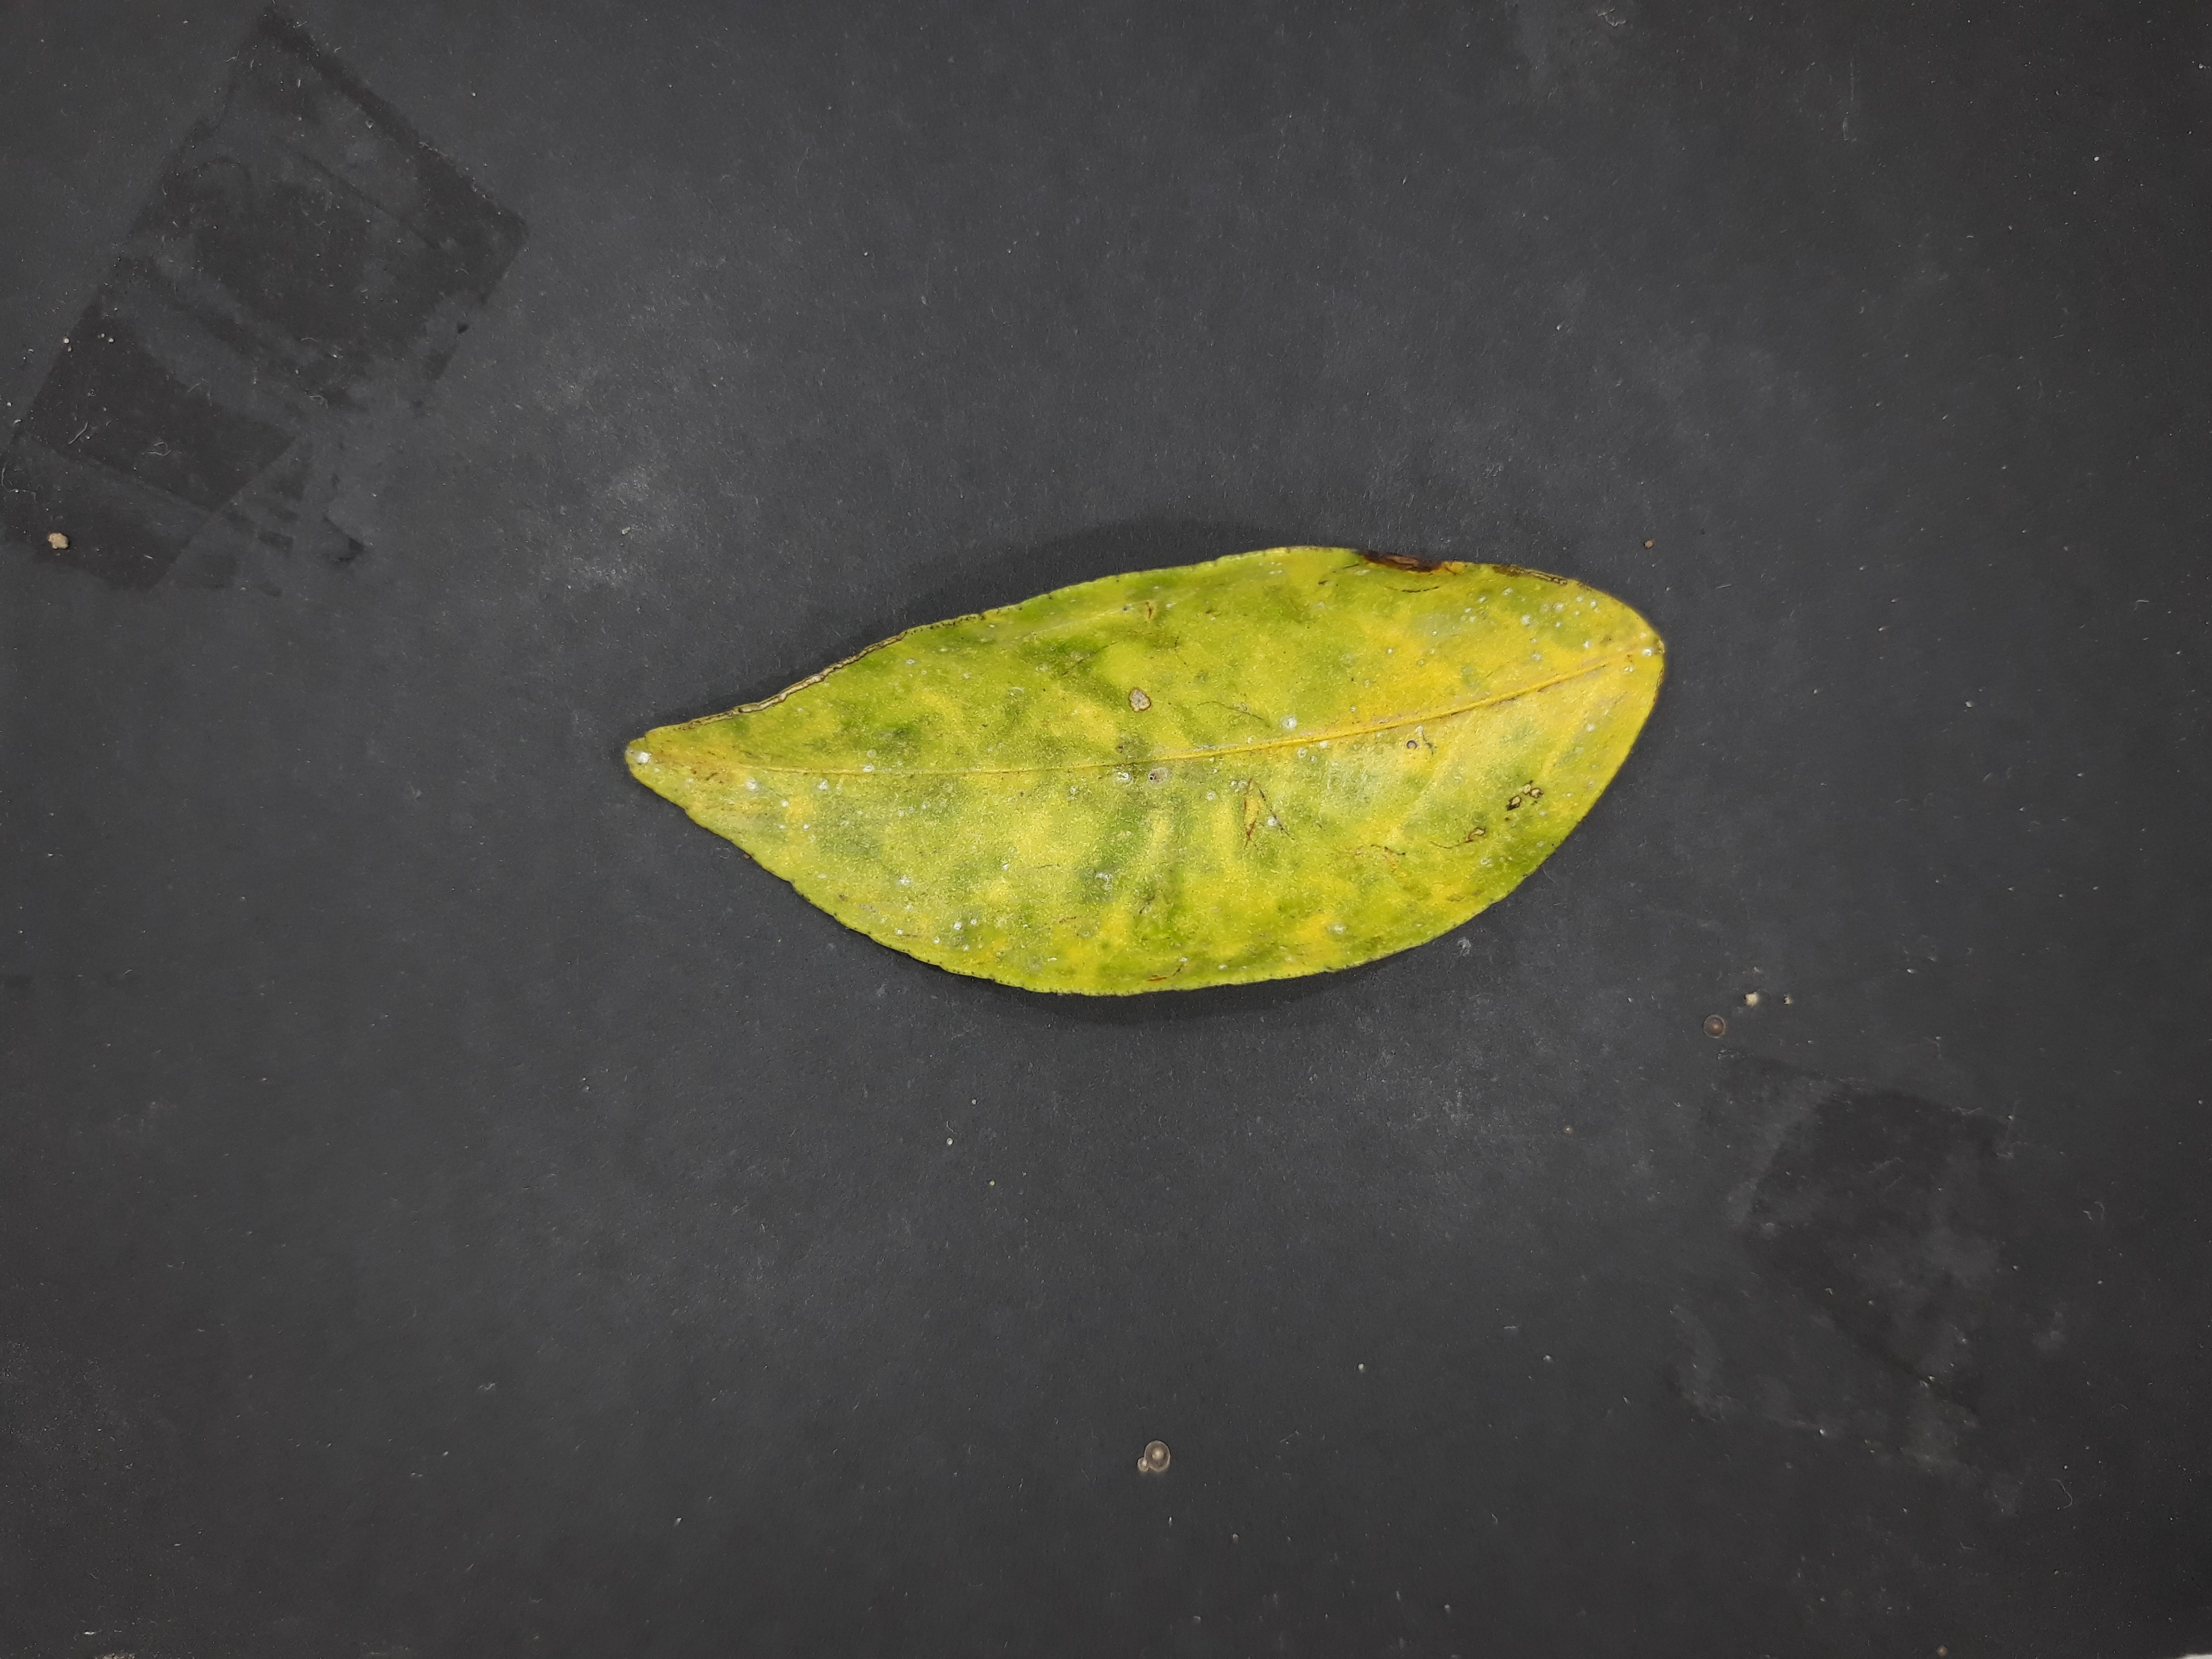
Label: Red_scale_sequelae